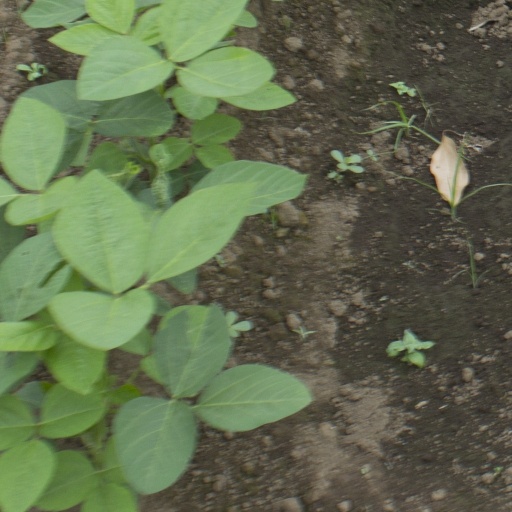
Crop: soybean